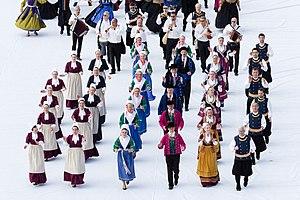
Un cercle celtique est une association qui a pour but de mettre en valeur les cultures propres à la Bretagne, en utilisant éventuellement la langue bretonne. Les cercles celtiques créés avant la Seconde Guerre mondiale avaient des objectifs culturels très larges, incluant la littérature, le théâtre, les chansons, le chant choral, les arts plastiques et l'apprentissage et la pratique du breton, mais pas toujours la musique et la danse, alors que ceux d'après 1945 ont généralement restreint leurs actions et ne s'occupent que de collecter, étudier, transmettre et faire connaître les arts et traditions populaires en Bretagne, en particulier les danses bretonnes en se produisant sur scène avec un statut d'amateurs.
Le Cercle celtique Seiz Avel de Trappes, Saint-Quentin-en-Yvelines, est un ensemble de danse traditionnelle bretonne. Depuis 1972 il perpétue les traditions de danses et de musiques bretonnes. Membre de la fédération Kendalc'h, il participe au championnat de la confédération Kenleur.
Trappes est une commune française située dans le département des Yvelines, en région Île-de-France.